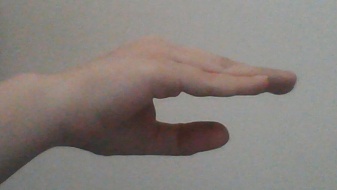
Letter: jeem